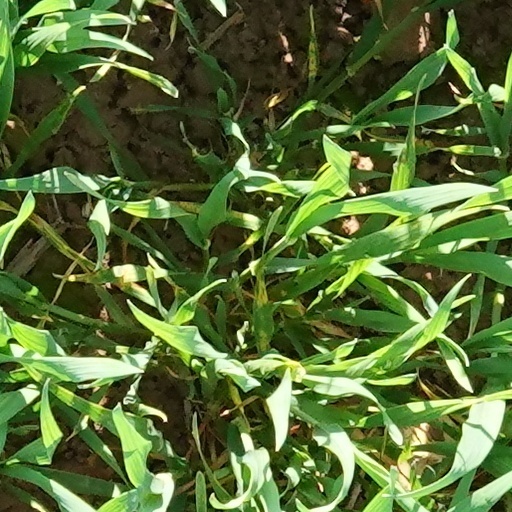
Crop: wheat